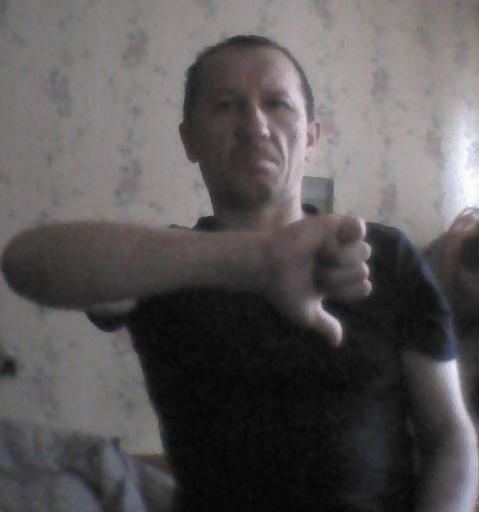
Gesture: dislike